Districts of Turkey

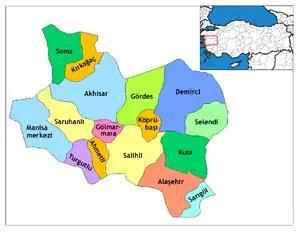
Districts of Manisa

The following population data is based on the 2024 census. The list is sorted from highest to lowest population. According to the results of the Local Elections of March 31, 2024, Mayors are listed with their parties.